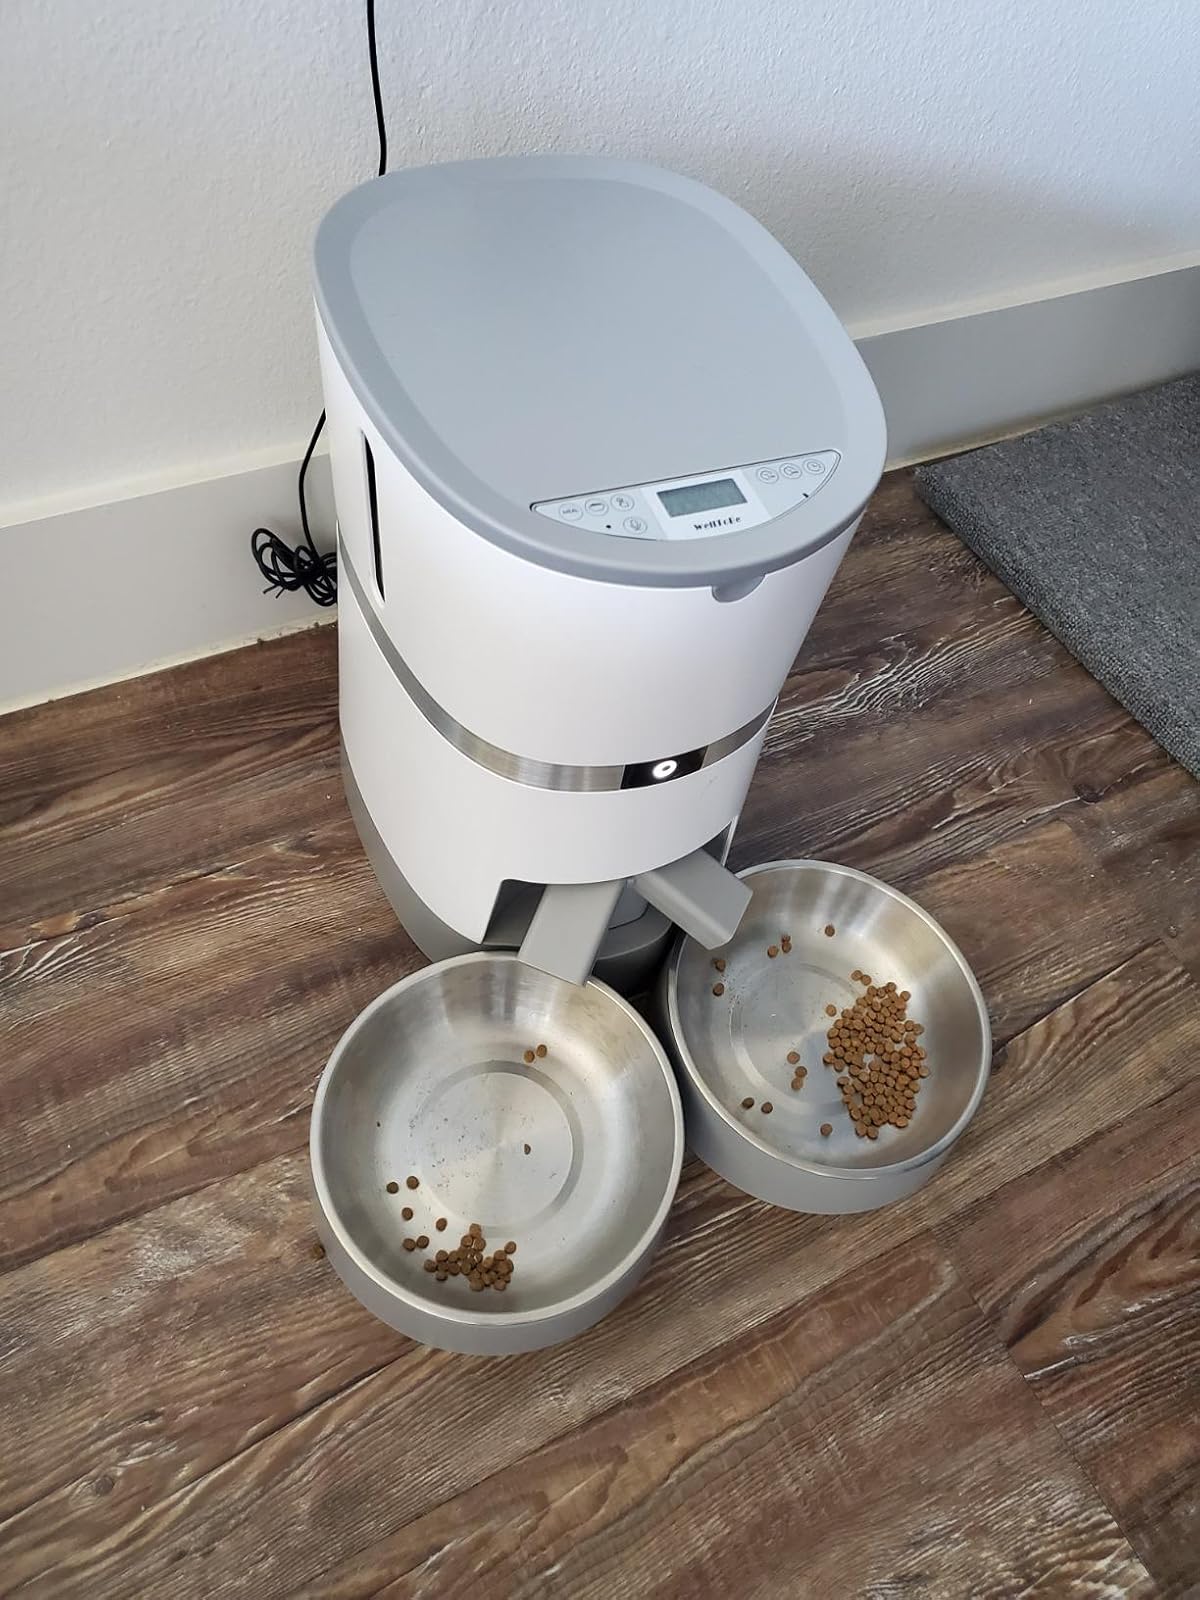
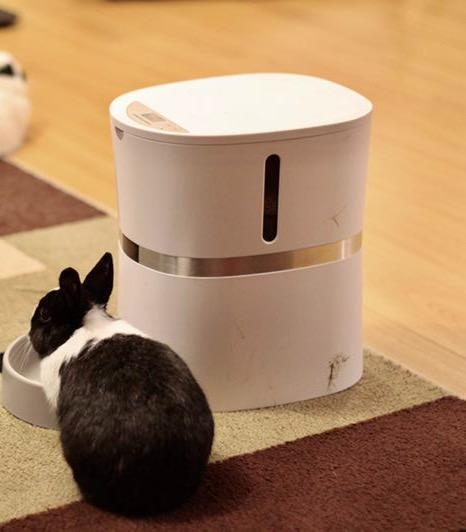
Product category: items_feeder
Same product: no